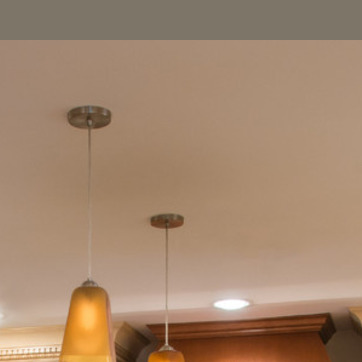
Material: painted